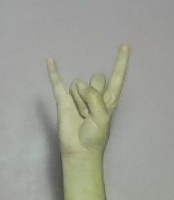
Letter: la